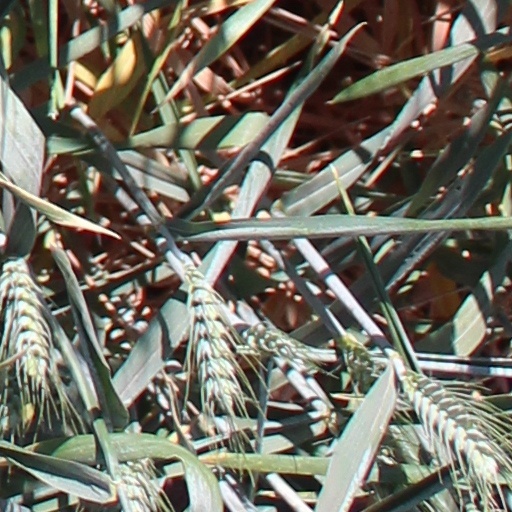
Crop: wheat